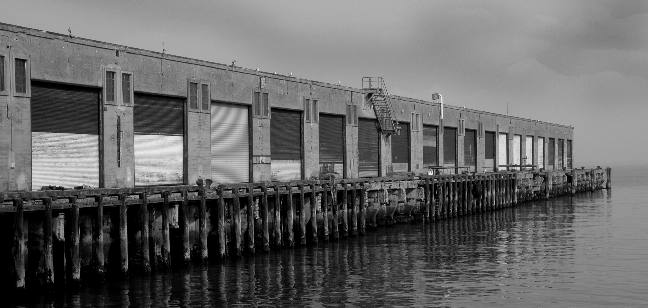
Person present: No